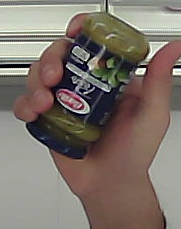
Product: barilla_pesto